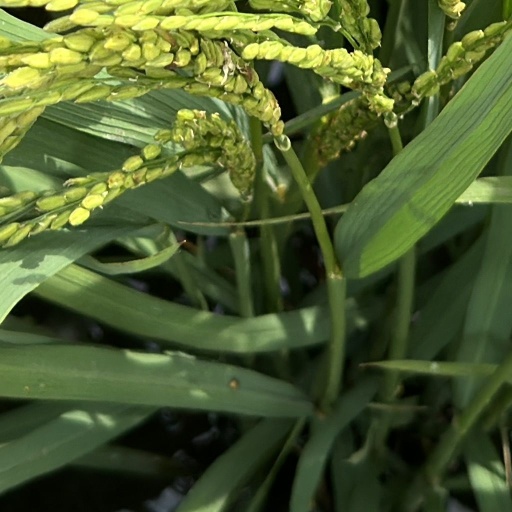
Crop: rice